Fakir Mohan Senapati

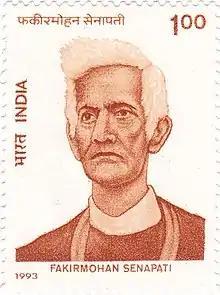
Senapati on a 1993 stamp of India

Fakir Mohan Senapati (13 January 1843 – 14 June 1918), often referred to as Utkala Byasa Kabi ("Odisha's Vyasa"), was an Indian writer, poet, philosopher and social reformer. He played a leading role in establishing the distinct identity of Odia, a language mainly spoken in the Indian state of Odisha. Senapati is regarded as the father of Odia nationalism and modern Odia literature.